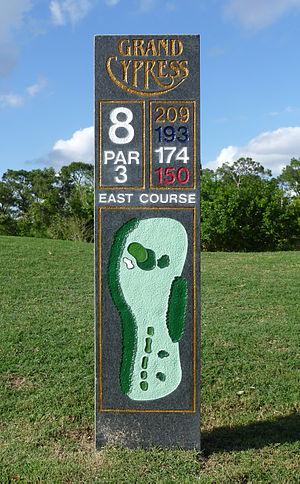
Plaque du 8ème trou du Grand Cypress East Course, Orlando, Floride, USA
Usuellement appelé « parcours », le terrain de golf est le terrain où se joue une partie de golf.